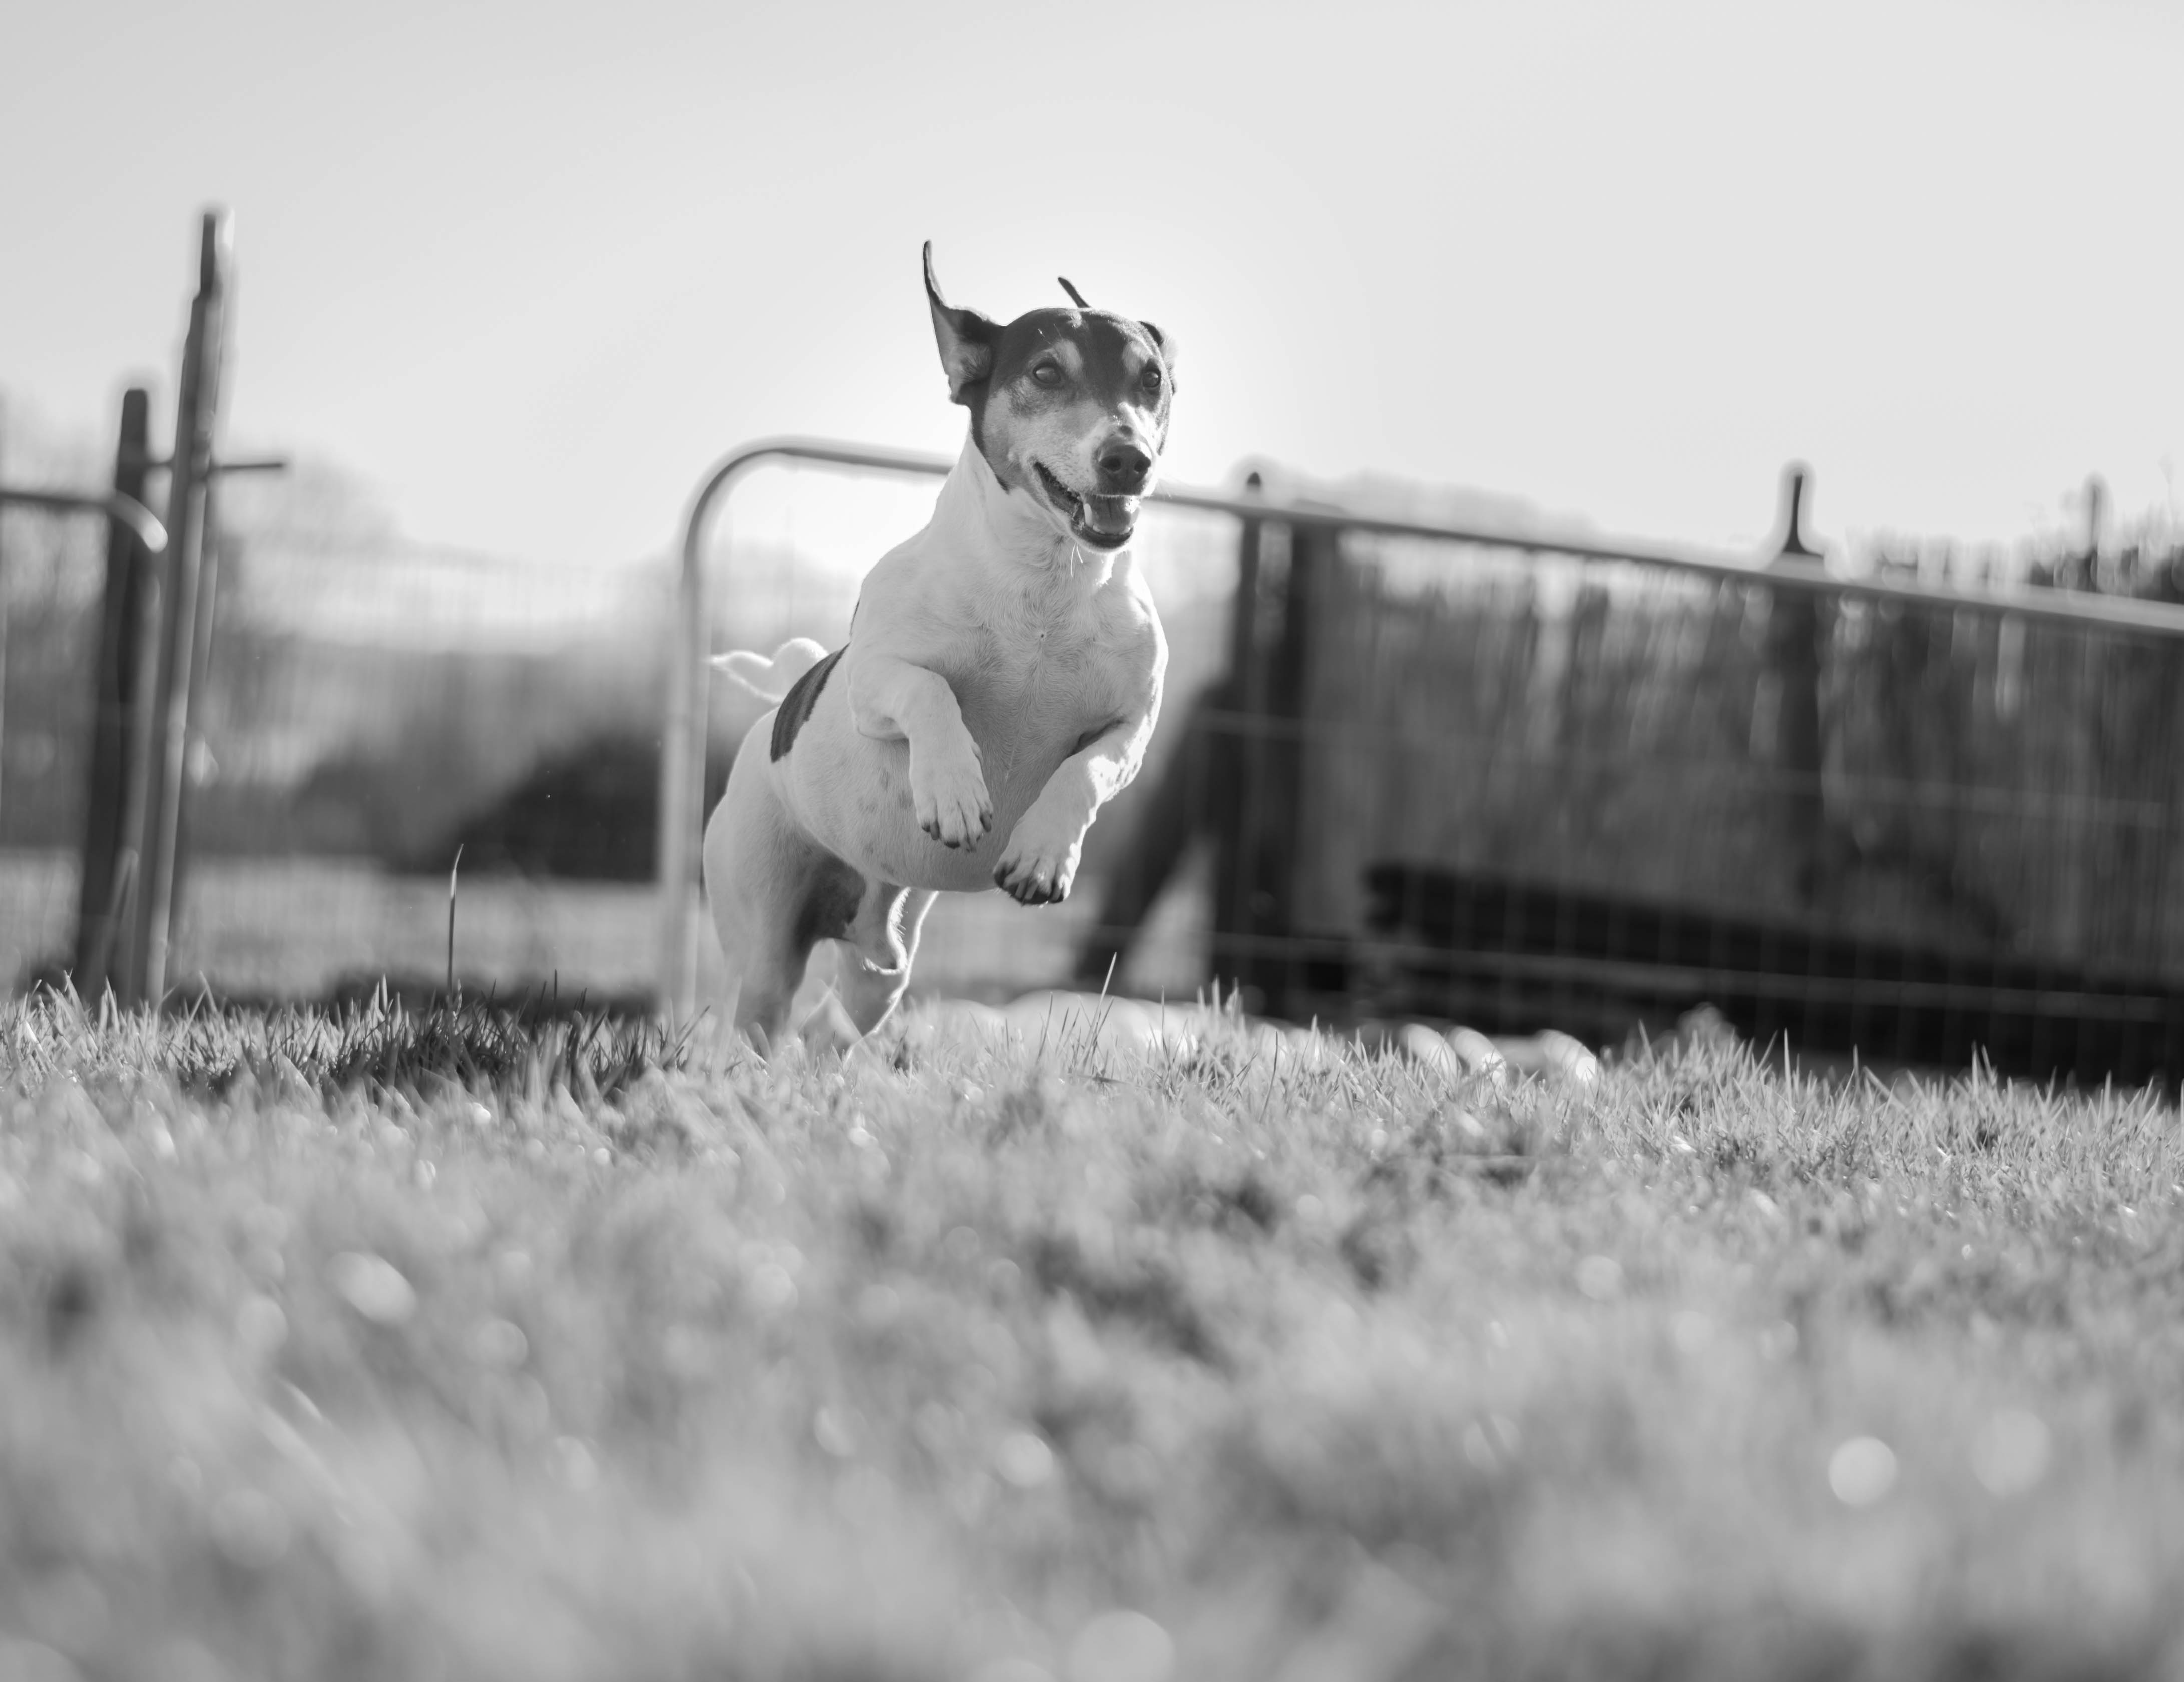
nature, forest, wildlife, wild, mammals, animals, vertebrate, dog, cat, photograph, black, black and white, monochrome photography, photography, grass, girl, monochrome, sky, snout, stock photography, tree, style